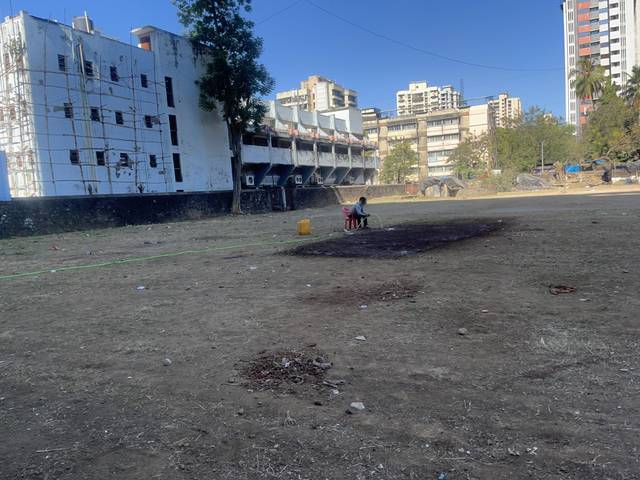
Region: India
Coordinates: 19.201, 72.845